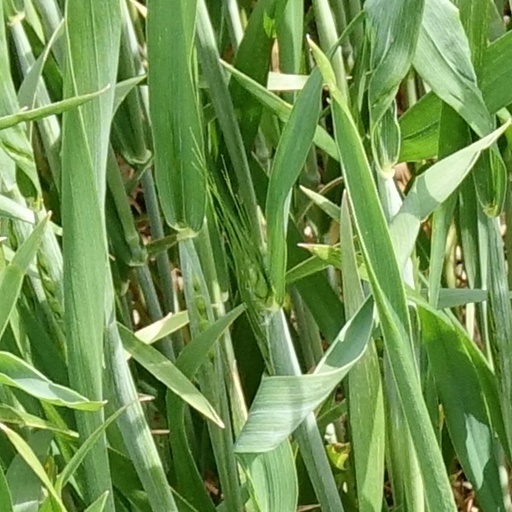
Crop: wheat